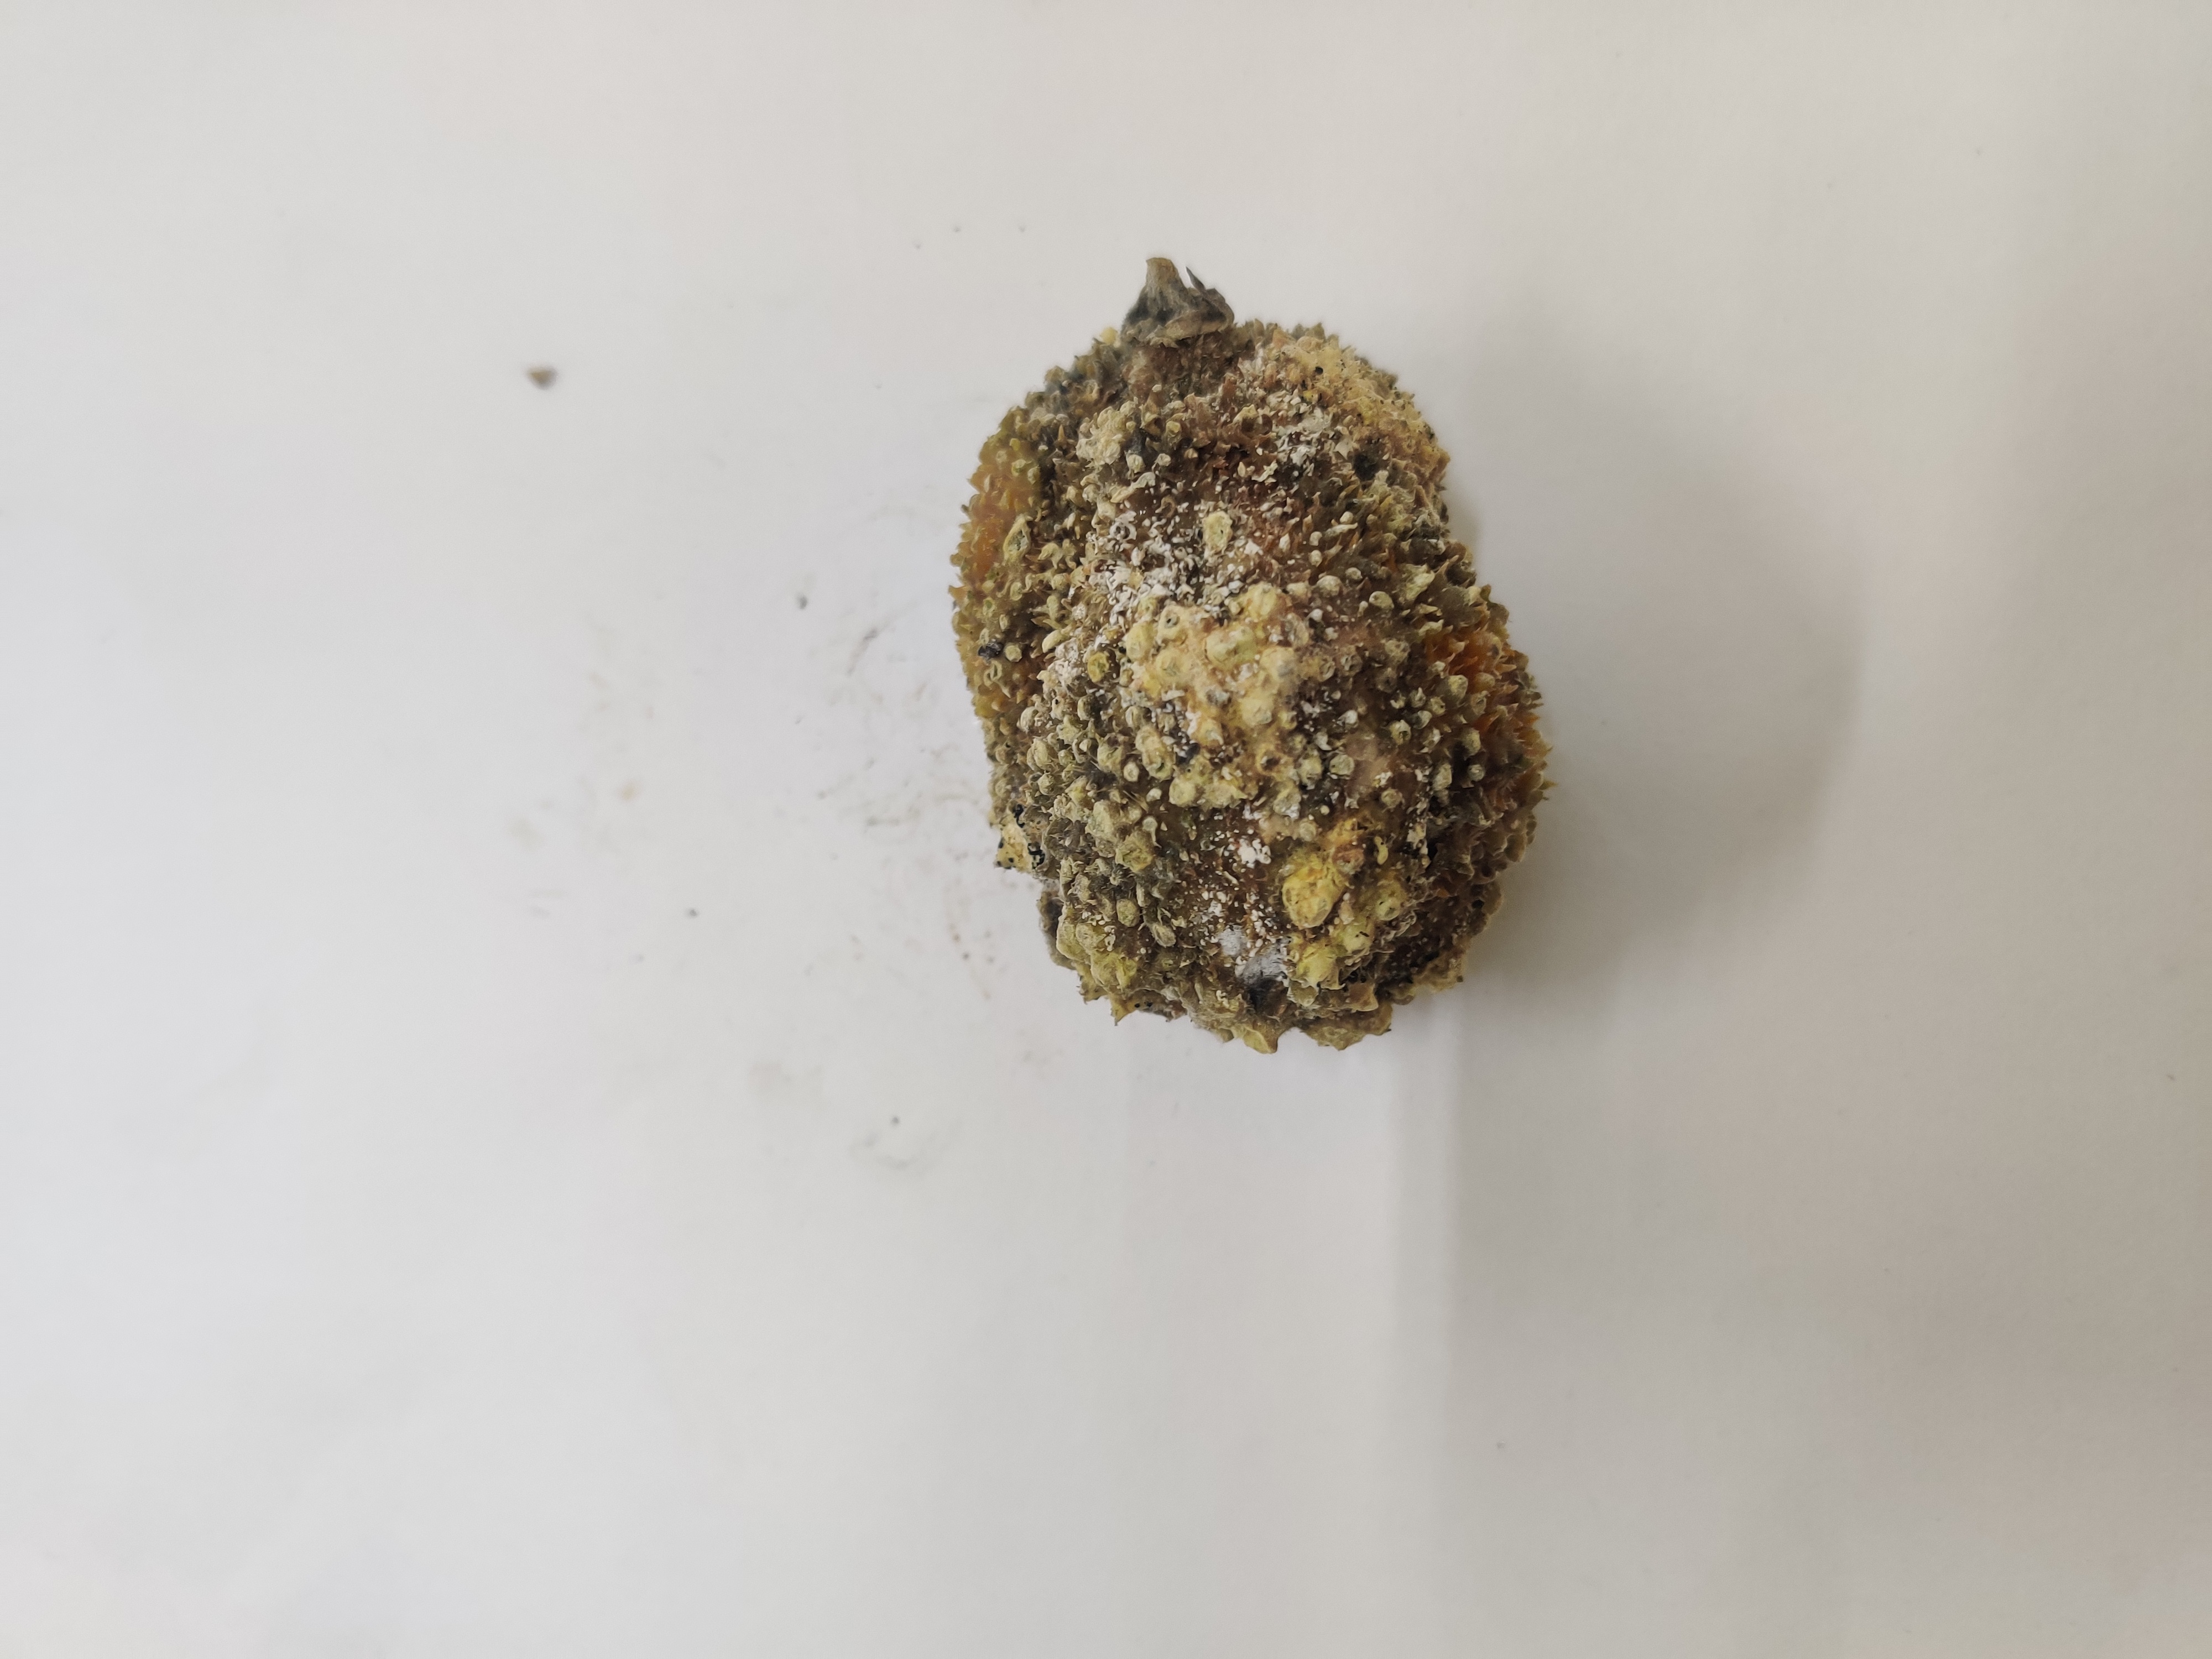
Crop: Spiny Gourd
Condition: Damaged